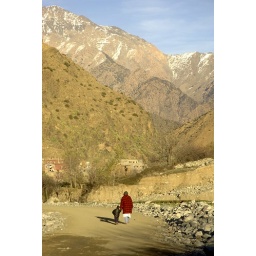
mother and son walking in atlas